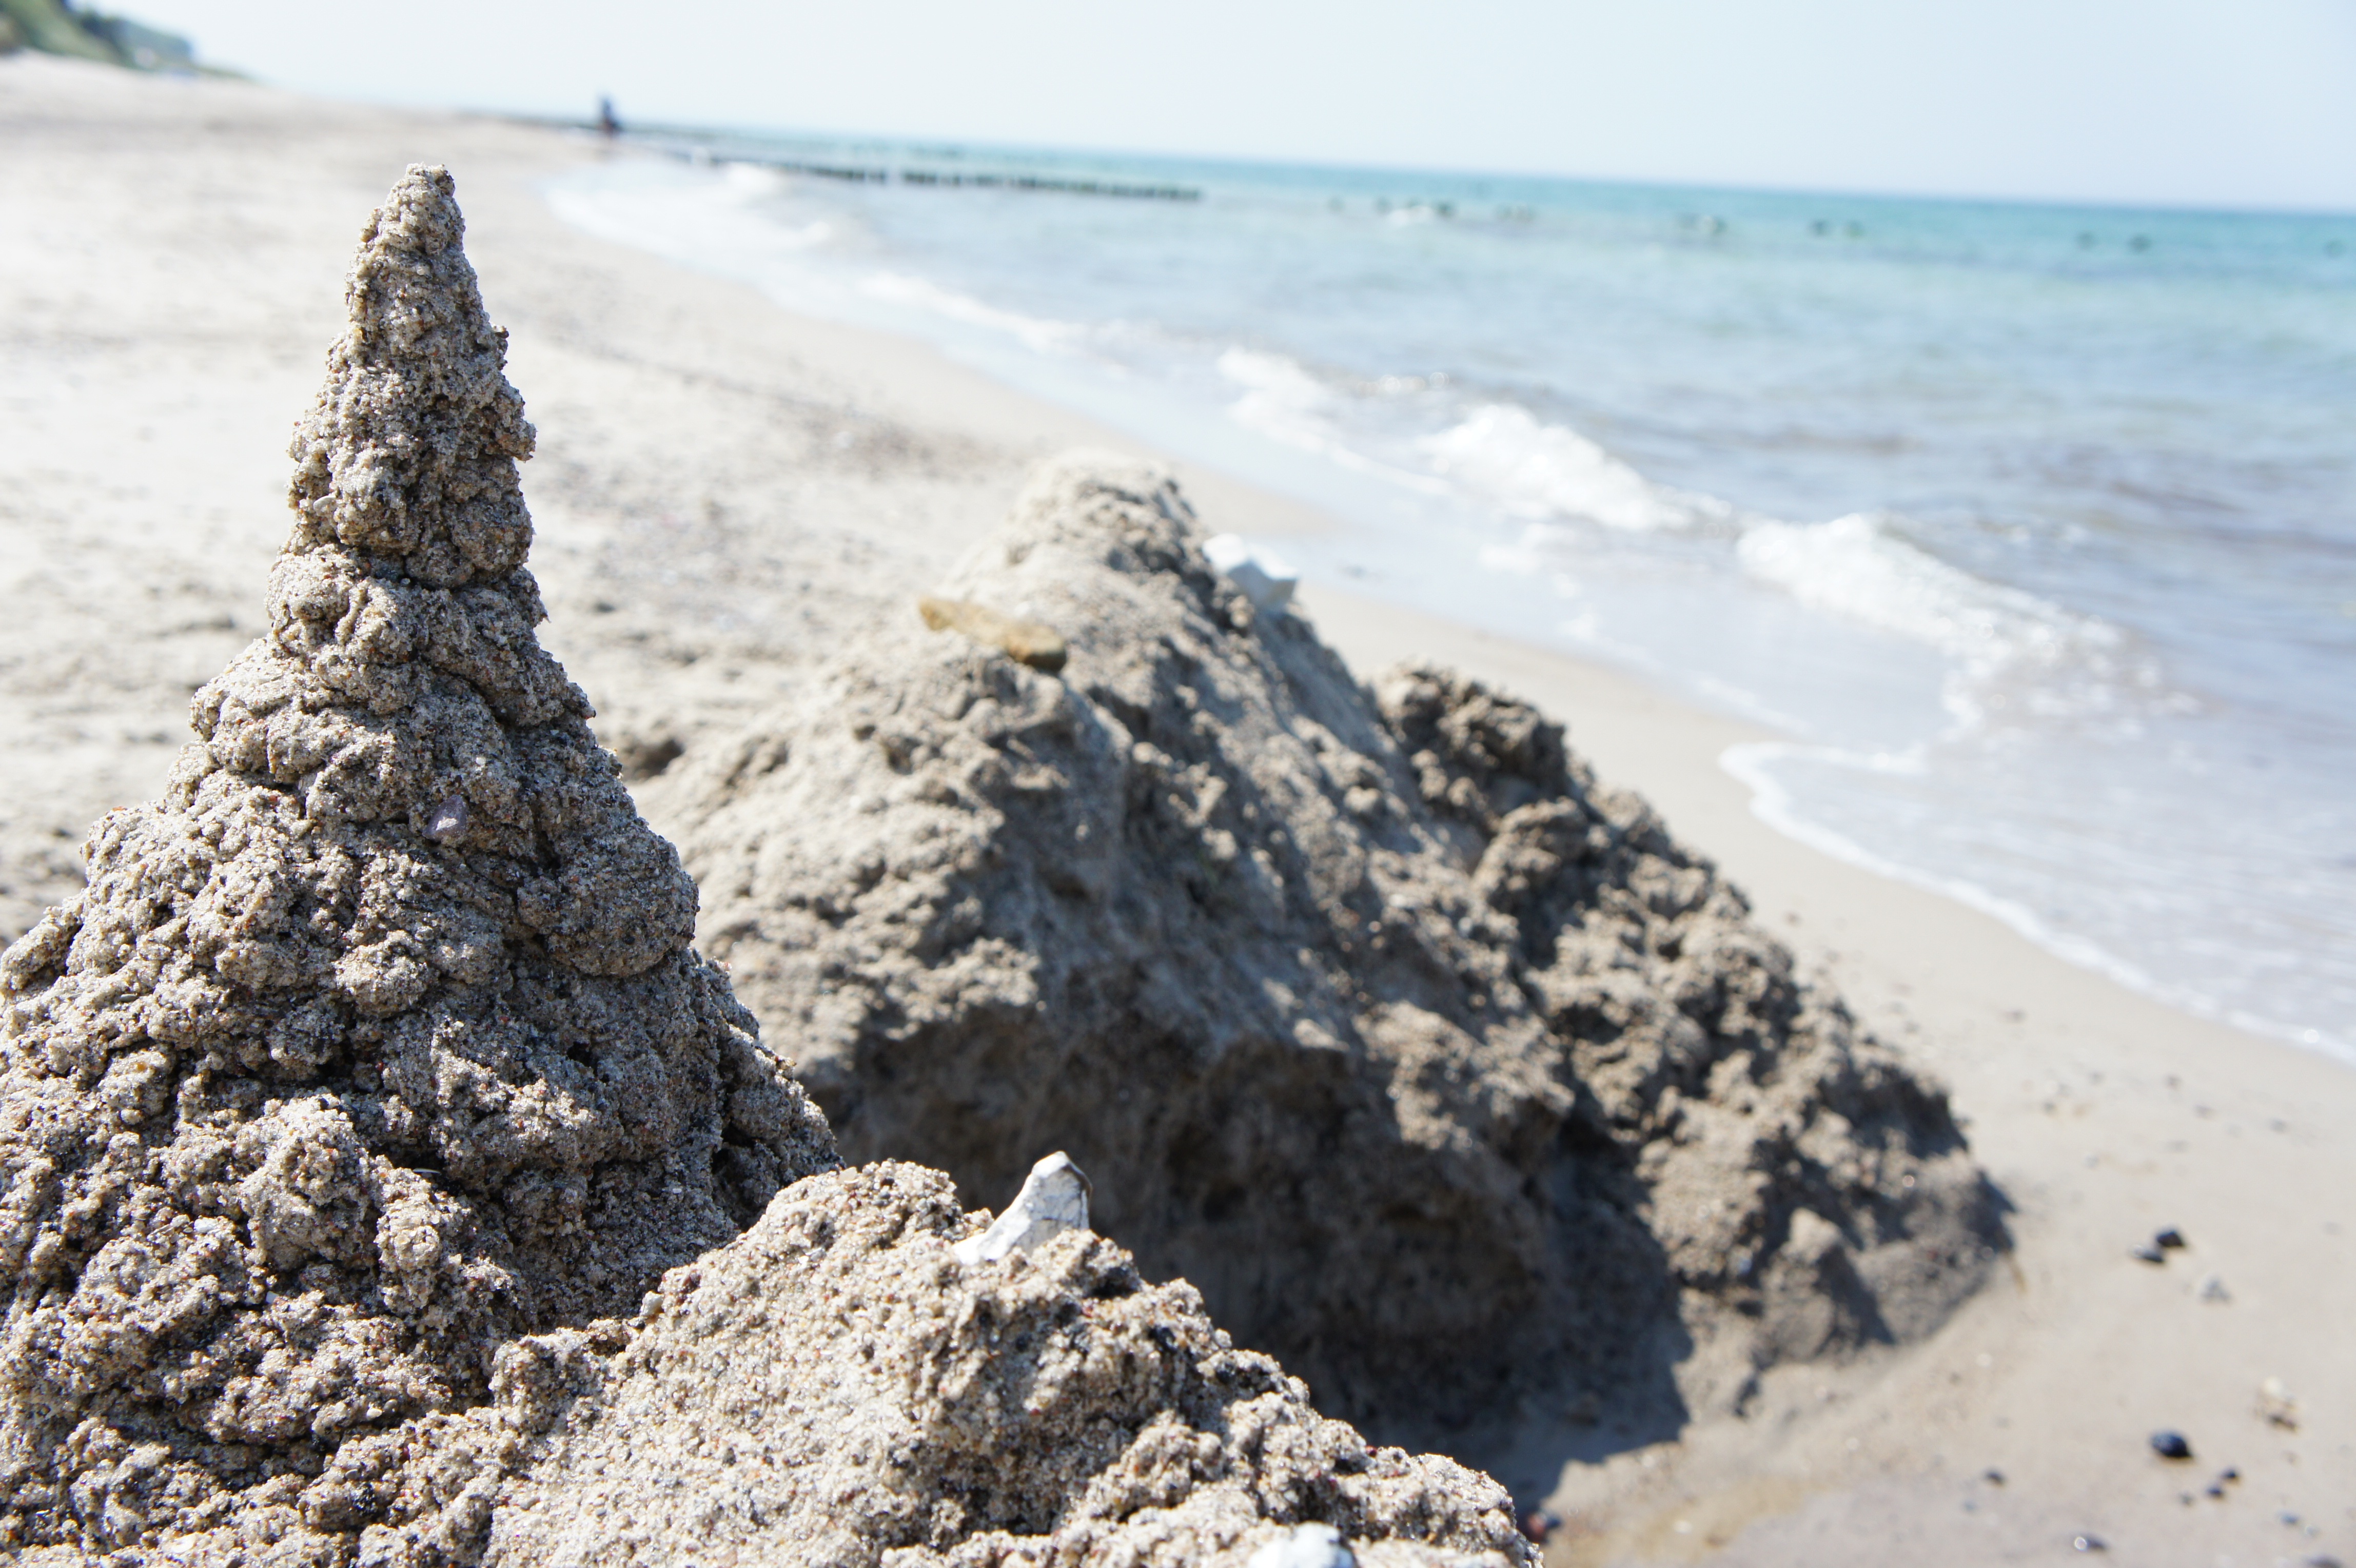
beach, sea, coast, water, sand, rock, ocean, play, shore, wave, construction, holiday, leisure, terrain, fun, geology, holidays, digging, build, cape, sandburg, baltic sea, baltic sea beach, northern germany, sand beach, klecker castle, children's, geological phenomenon